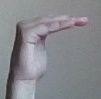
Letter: haa